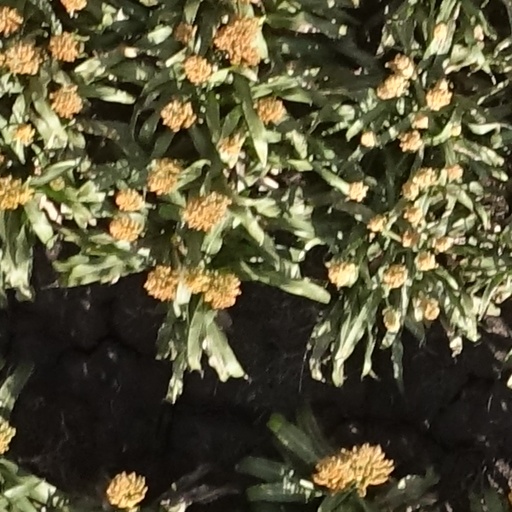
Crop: sorghum